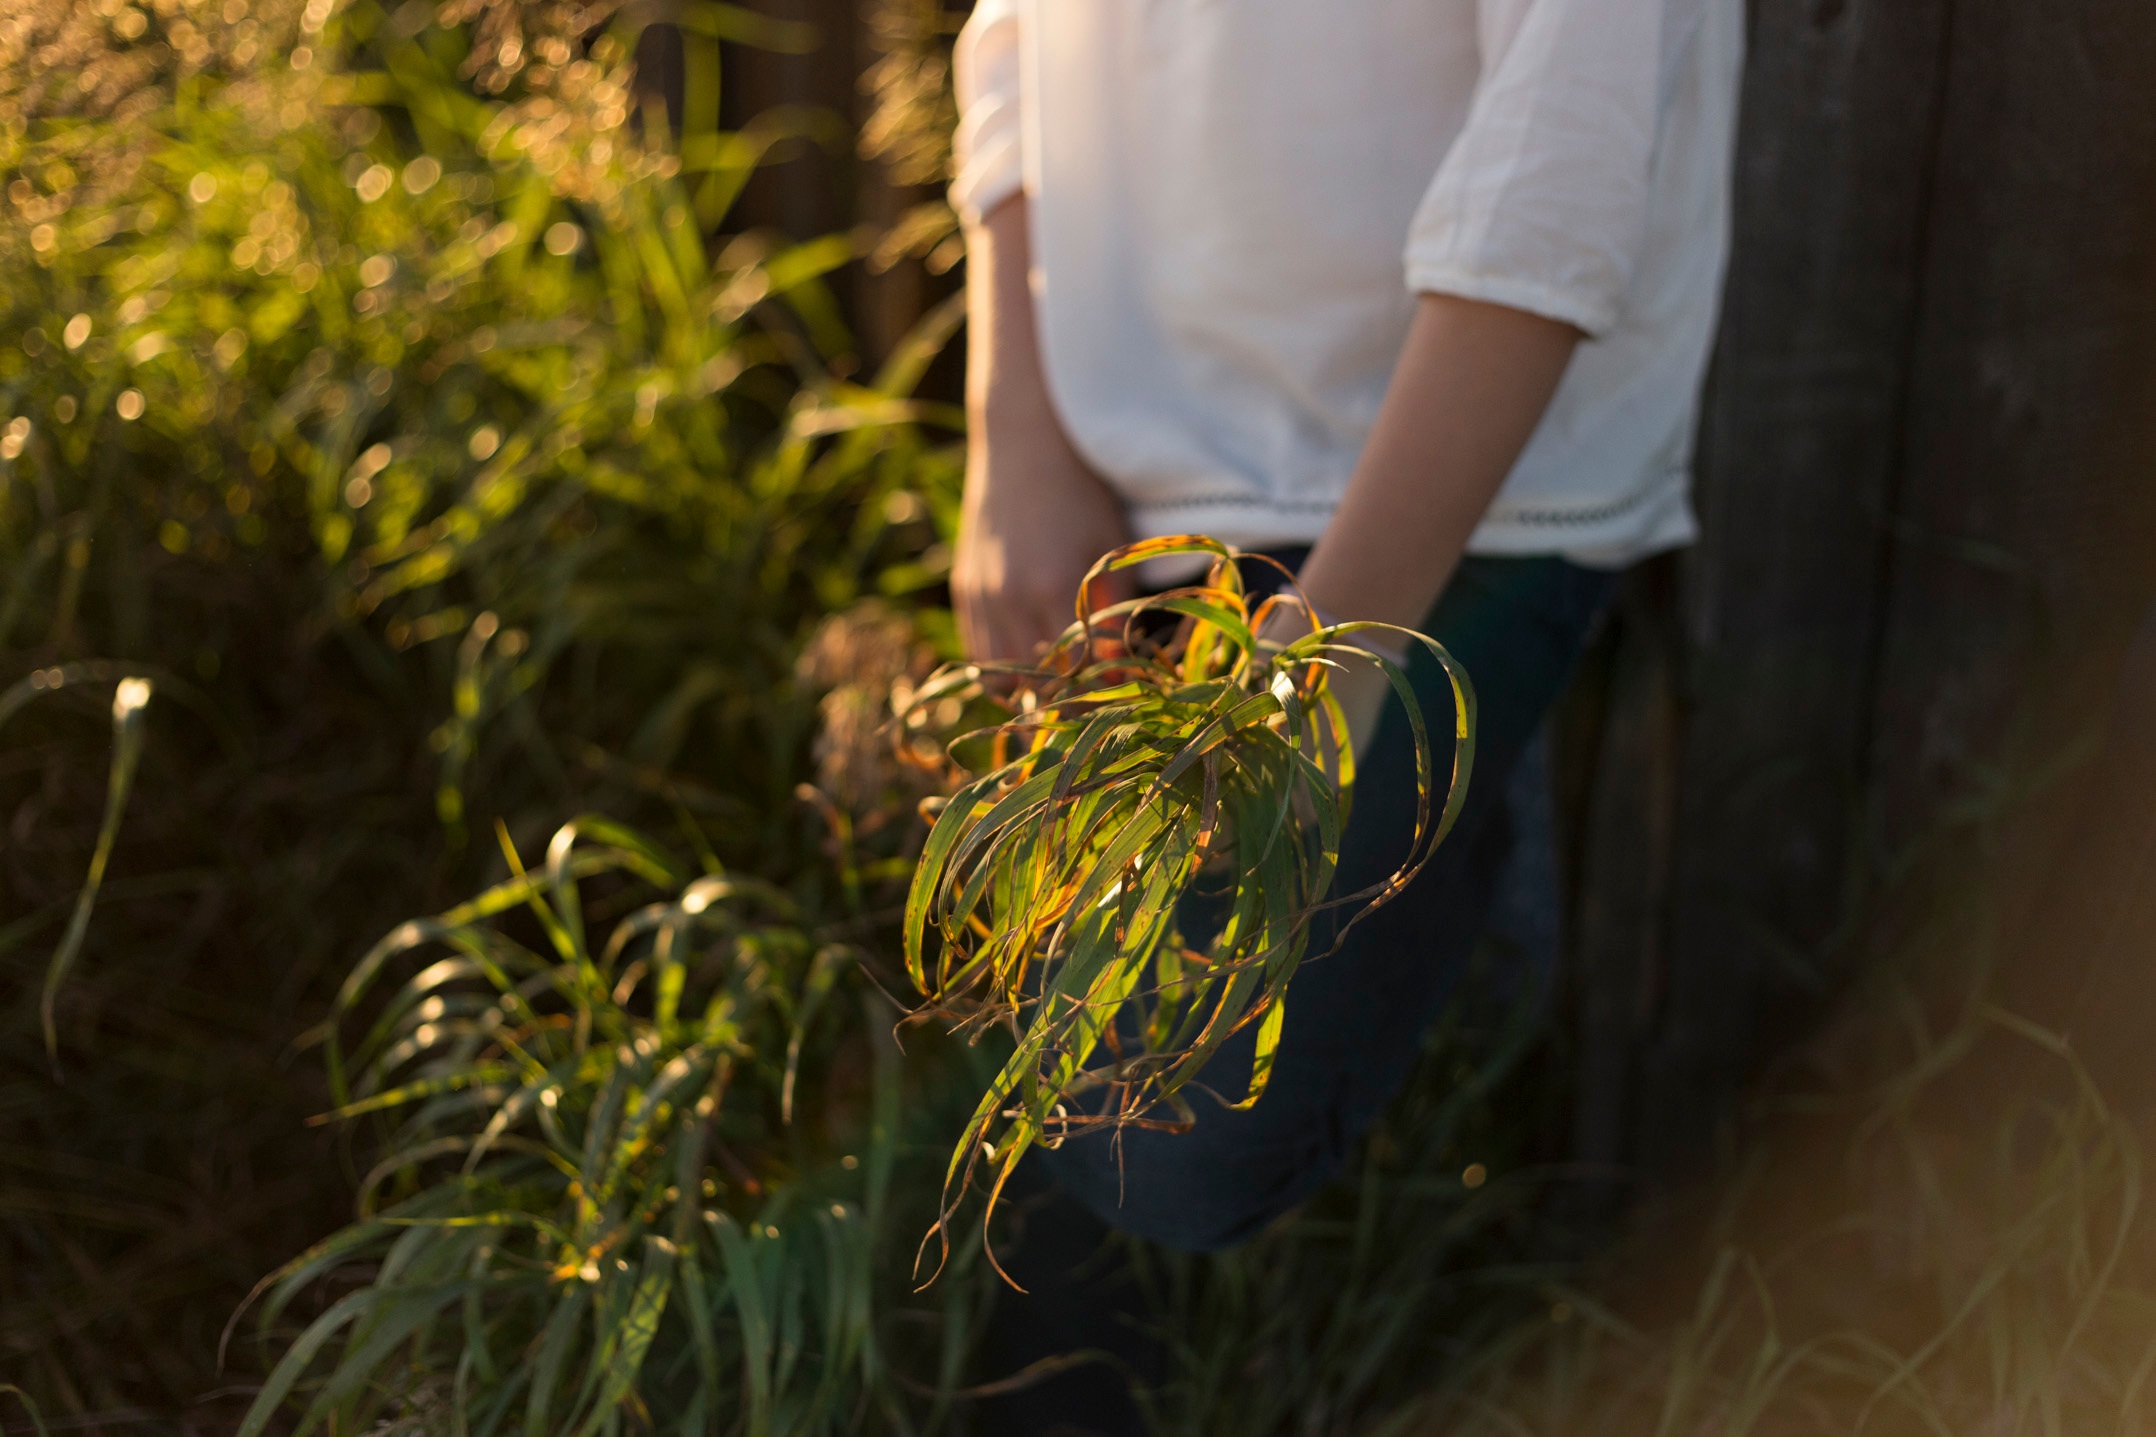
grass, leaf, flower, green, crop, yellow, agriculture, grass family